University of Washington College of Education

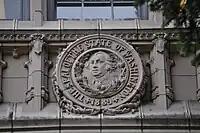
Terracotta of the Washington State Seal (1922). Miller Hall, July 2009.

The college's primary home is Miller Hall on the main campus of the University of Washington in Seattle. It is part of the Liberal Arts Quadrangle, commonly known as the Quad. Completed in 1922 and originally called Education Hall, the building was renamed in 1954 to honor the family of long-time University of Washington Regent William Winlock Miller. The building features a collection of more than 30 figures by Victor Alonzo Lewis along its cornice. The figures represent educational subjects such as music and geography; historical figures including Alexander the Great and Confucius; various professions; and methods of pedagogy (reading and laboratory experiments) among others. Miller Hall contains numerous classrooms and offices.